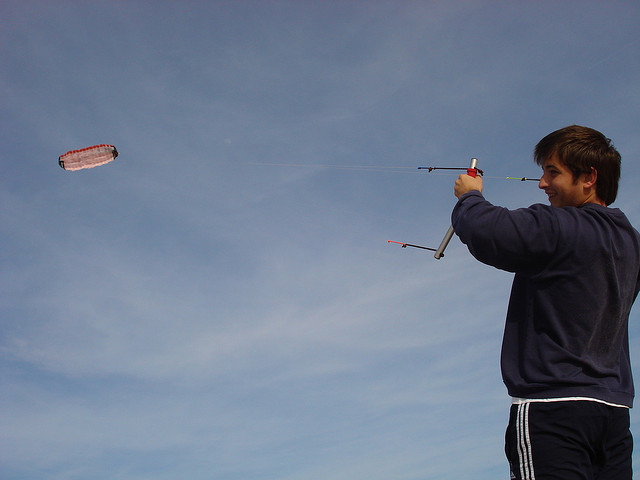
user: Given an image and a question. Answer the question in a short answer. Question: Which famous mary poppins song talks about flying one of these? Short Answer:
assistant: let go fly kite